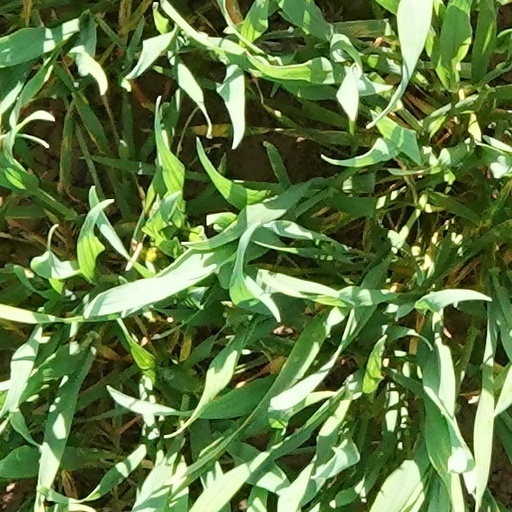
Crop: wheat